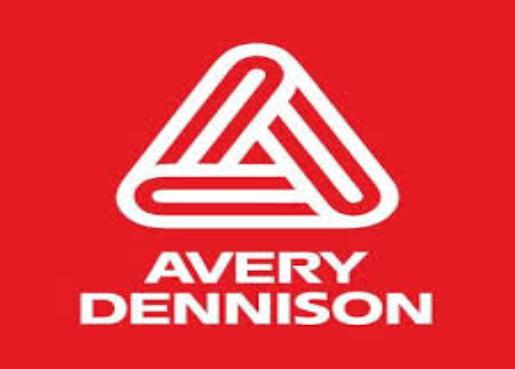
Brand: avery dennison-1
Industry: Others